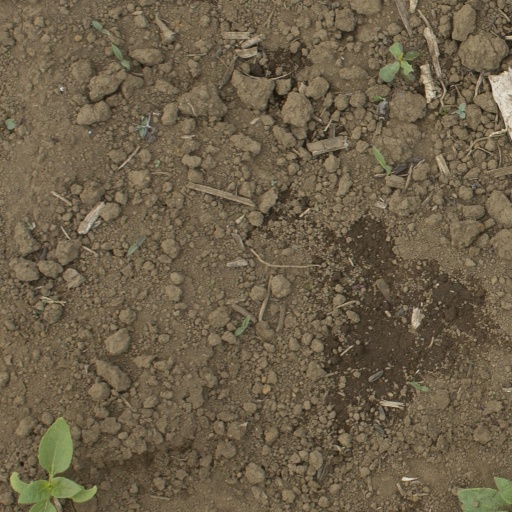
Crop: Jerusalem artichoke